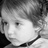
Emotion: neutral